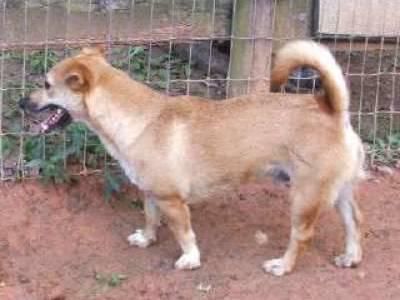
Label: dog